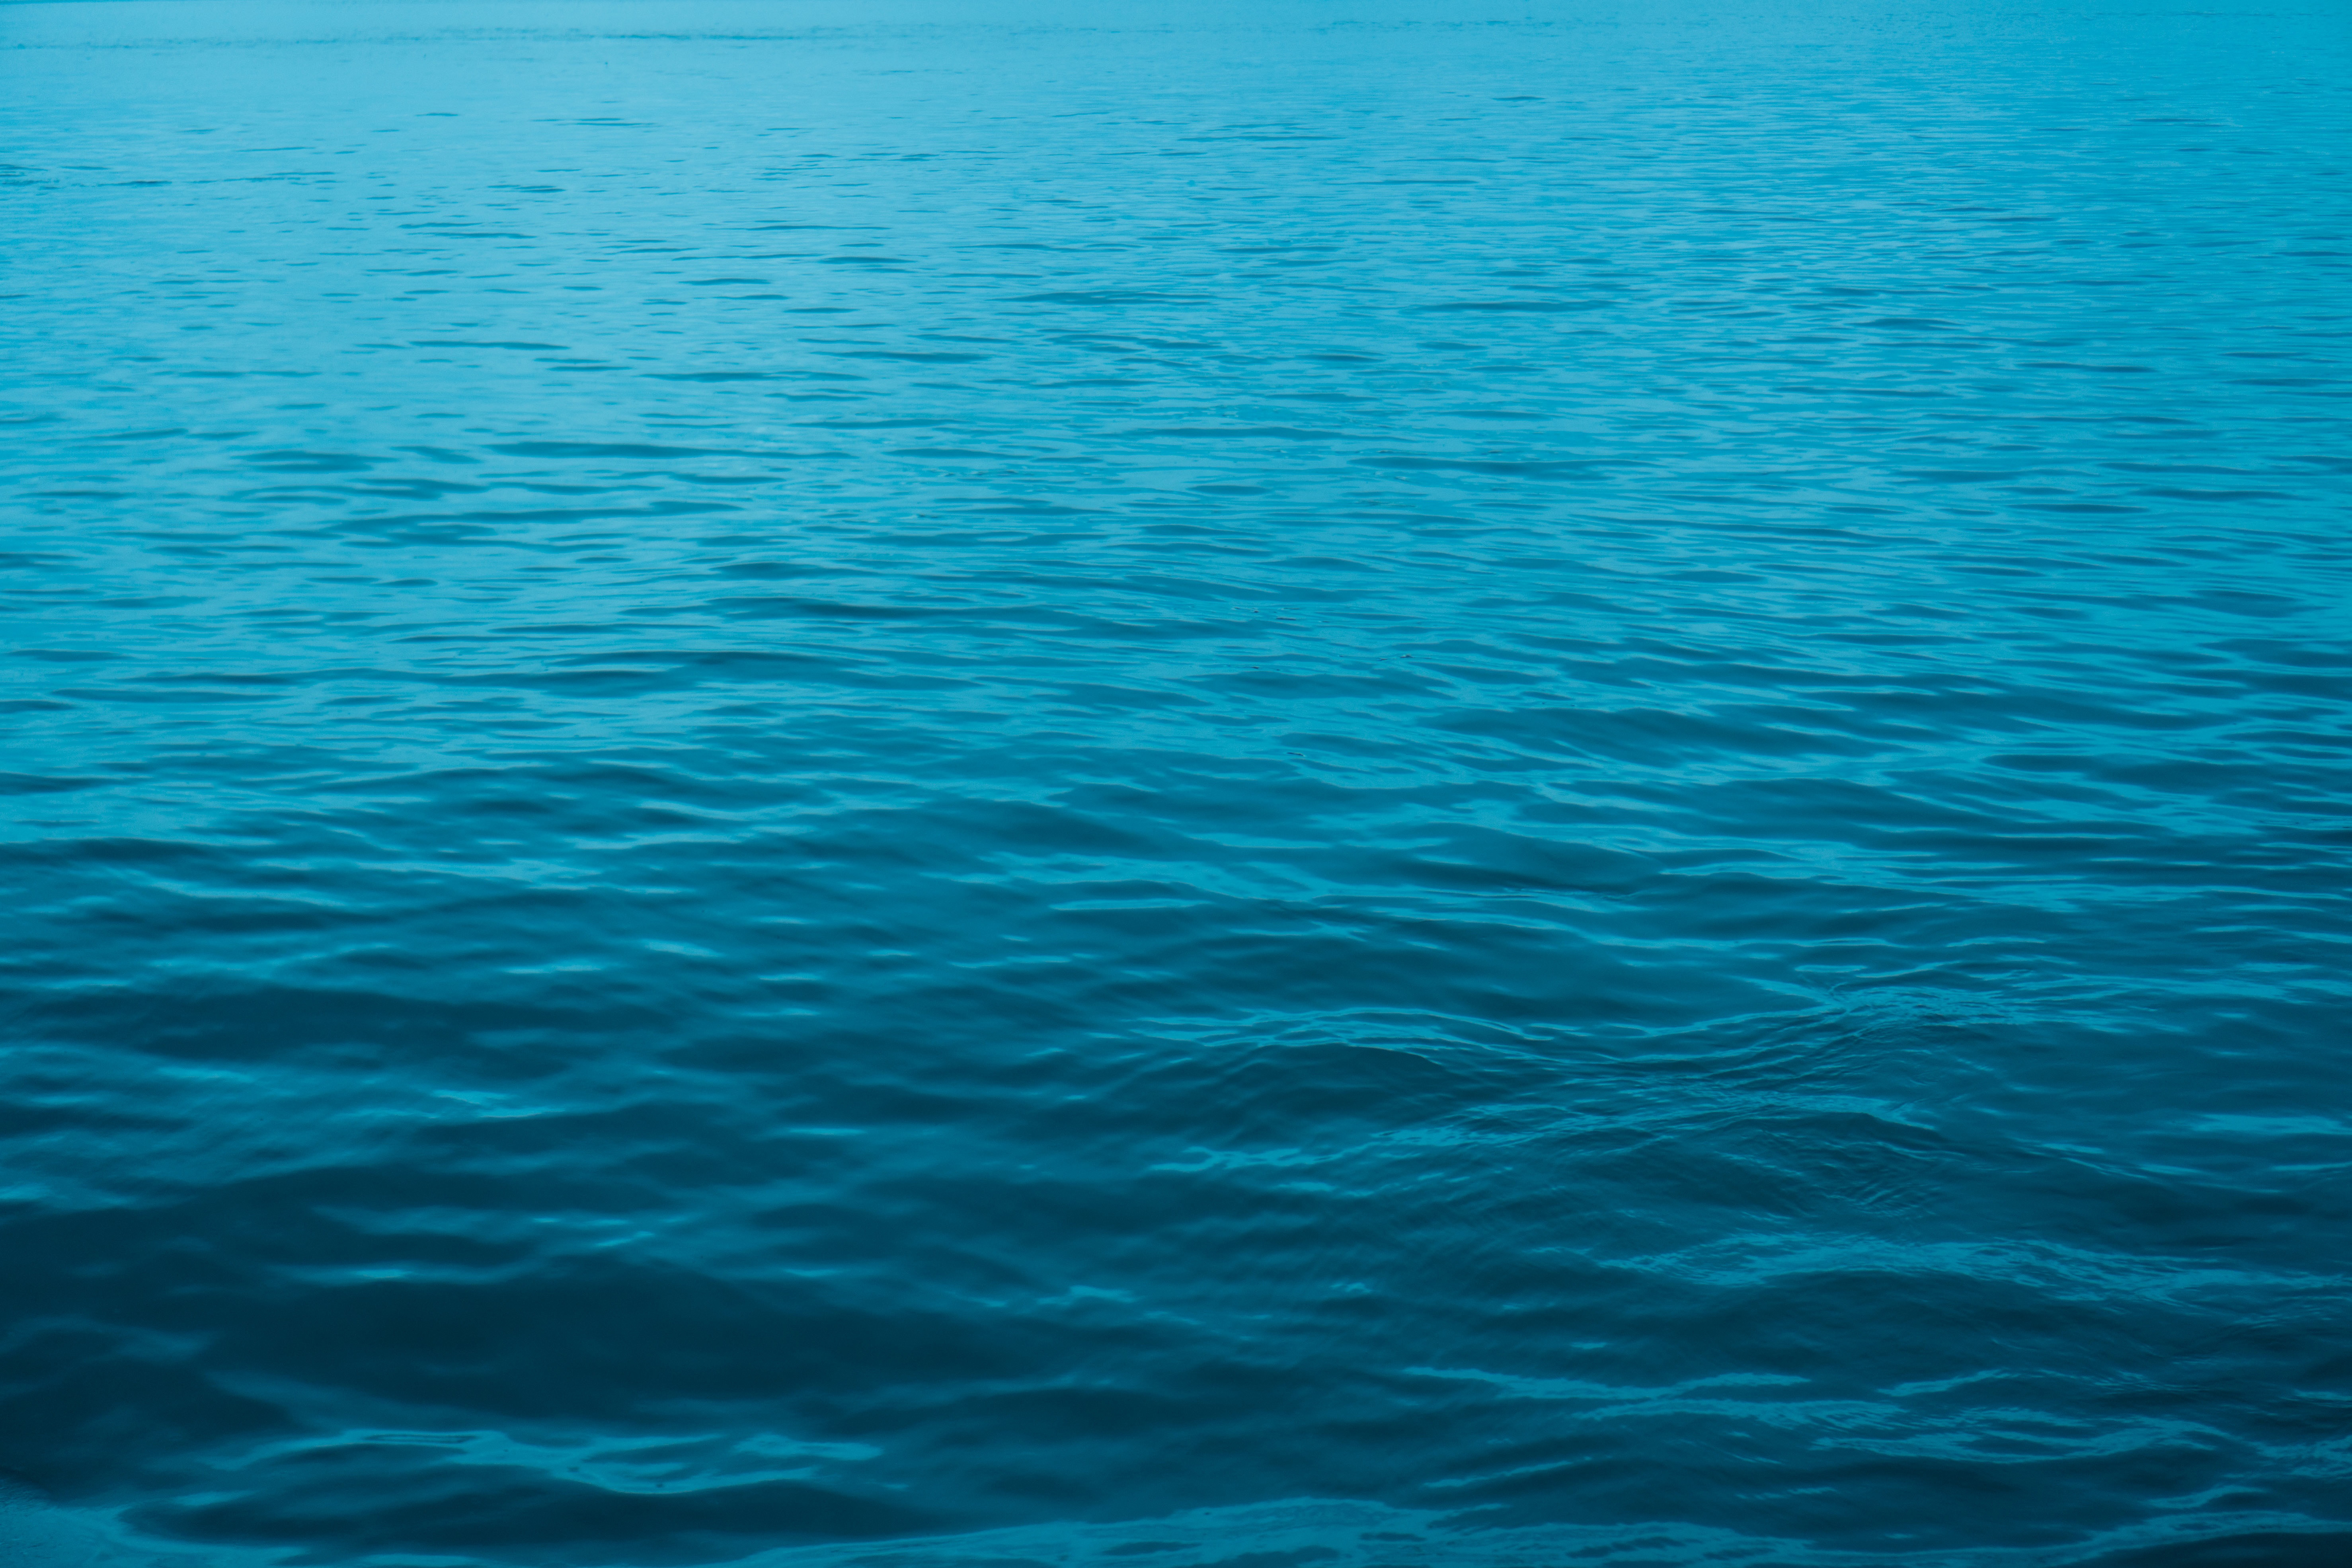
blue, sea, aqua, ocean, water, turquoise, azure, horizon, teal, calm, sky, wave